History of Cornell University

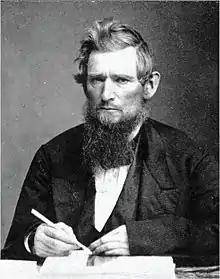
Ezra Cornell.

As newly elected members of the New York State Senate, Ezra Cornell and Andrew Dickson White chaired committees with jurisdiction over legislation related to the federal land-grant program. Cornell led the Committee on Agriculture, while White chaired the Committee on Literature, which addressed educational policy. The land-grant program required recipient institutions to provide instruction in agriculture and the mechanic arts, "without excluding other scientific and classical studies, and including military tactics".